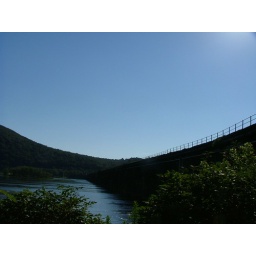
old train bridge in hbg